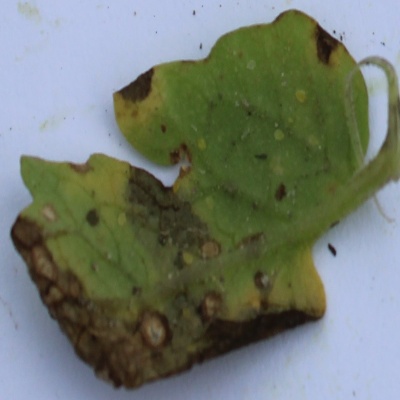
Crop: Tomato
Condition: leaf blight